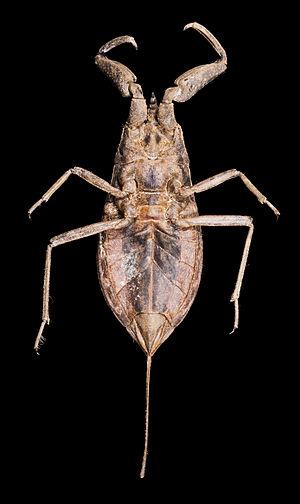
Nepa cinerea, est une espèce d'insectes hétéroptères, une grande punaise aquatique de la famille des Nepidae, sous-famille des Nepinae et du genre Nepa. Elle se trouve dans les étangs et étendues d'eau peu profondes, mais on peut aussi la retrouver dans des piscines. Elle peut atteindre jusqu'à 4 cm de longueur. S'il est saisi, l'animal peut mordre et générer une douleur similaire à celle d'une piqûre de guêpe, mais qui durera moins longtemps.